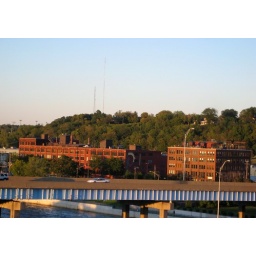
The orange light of the setting sun makes the red brick buildings stand out even more in my opinion.